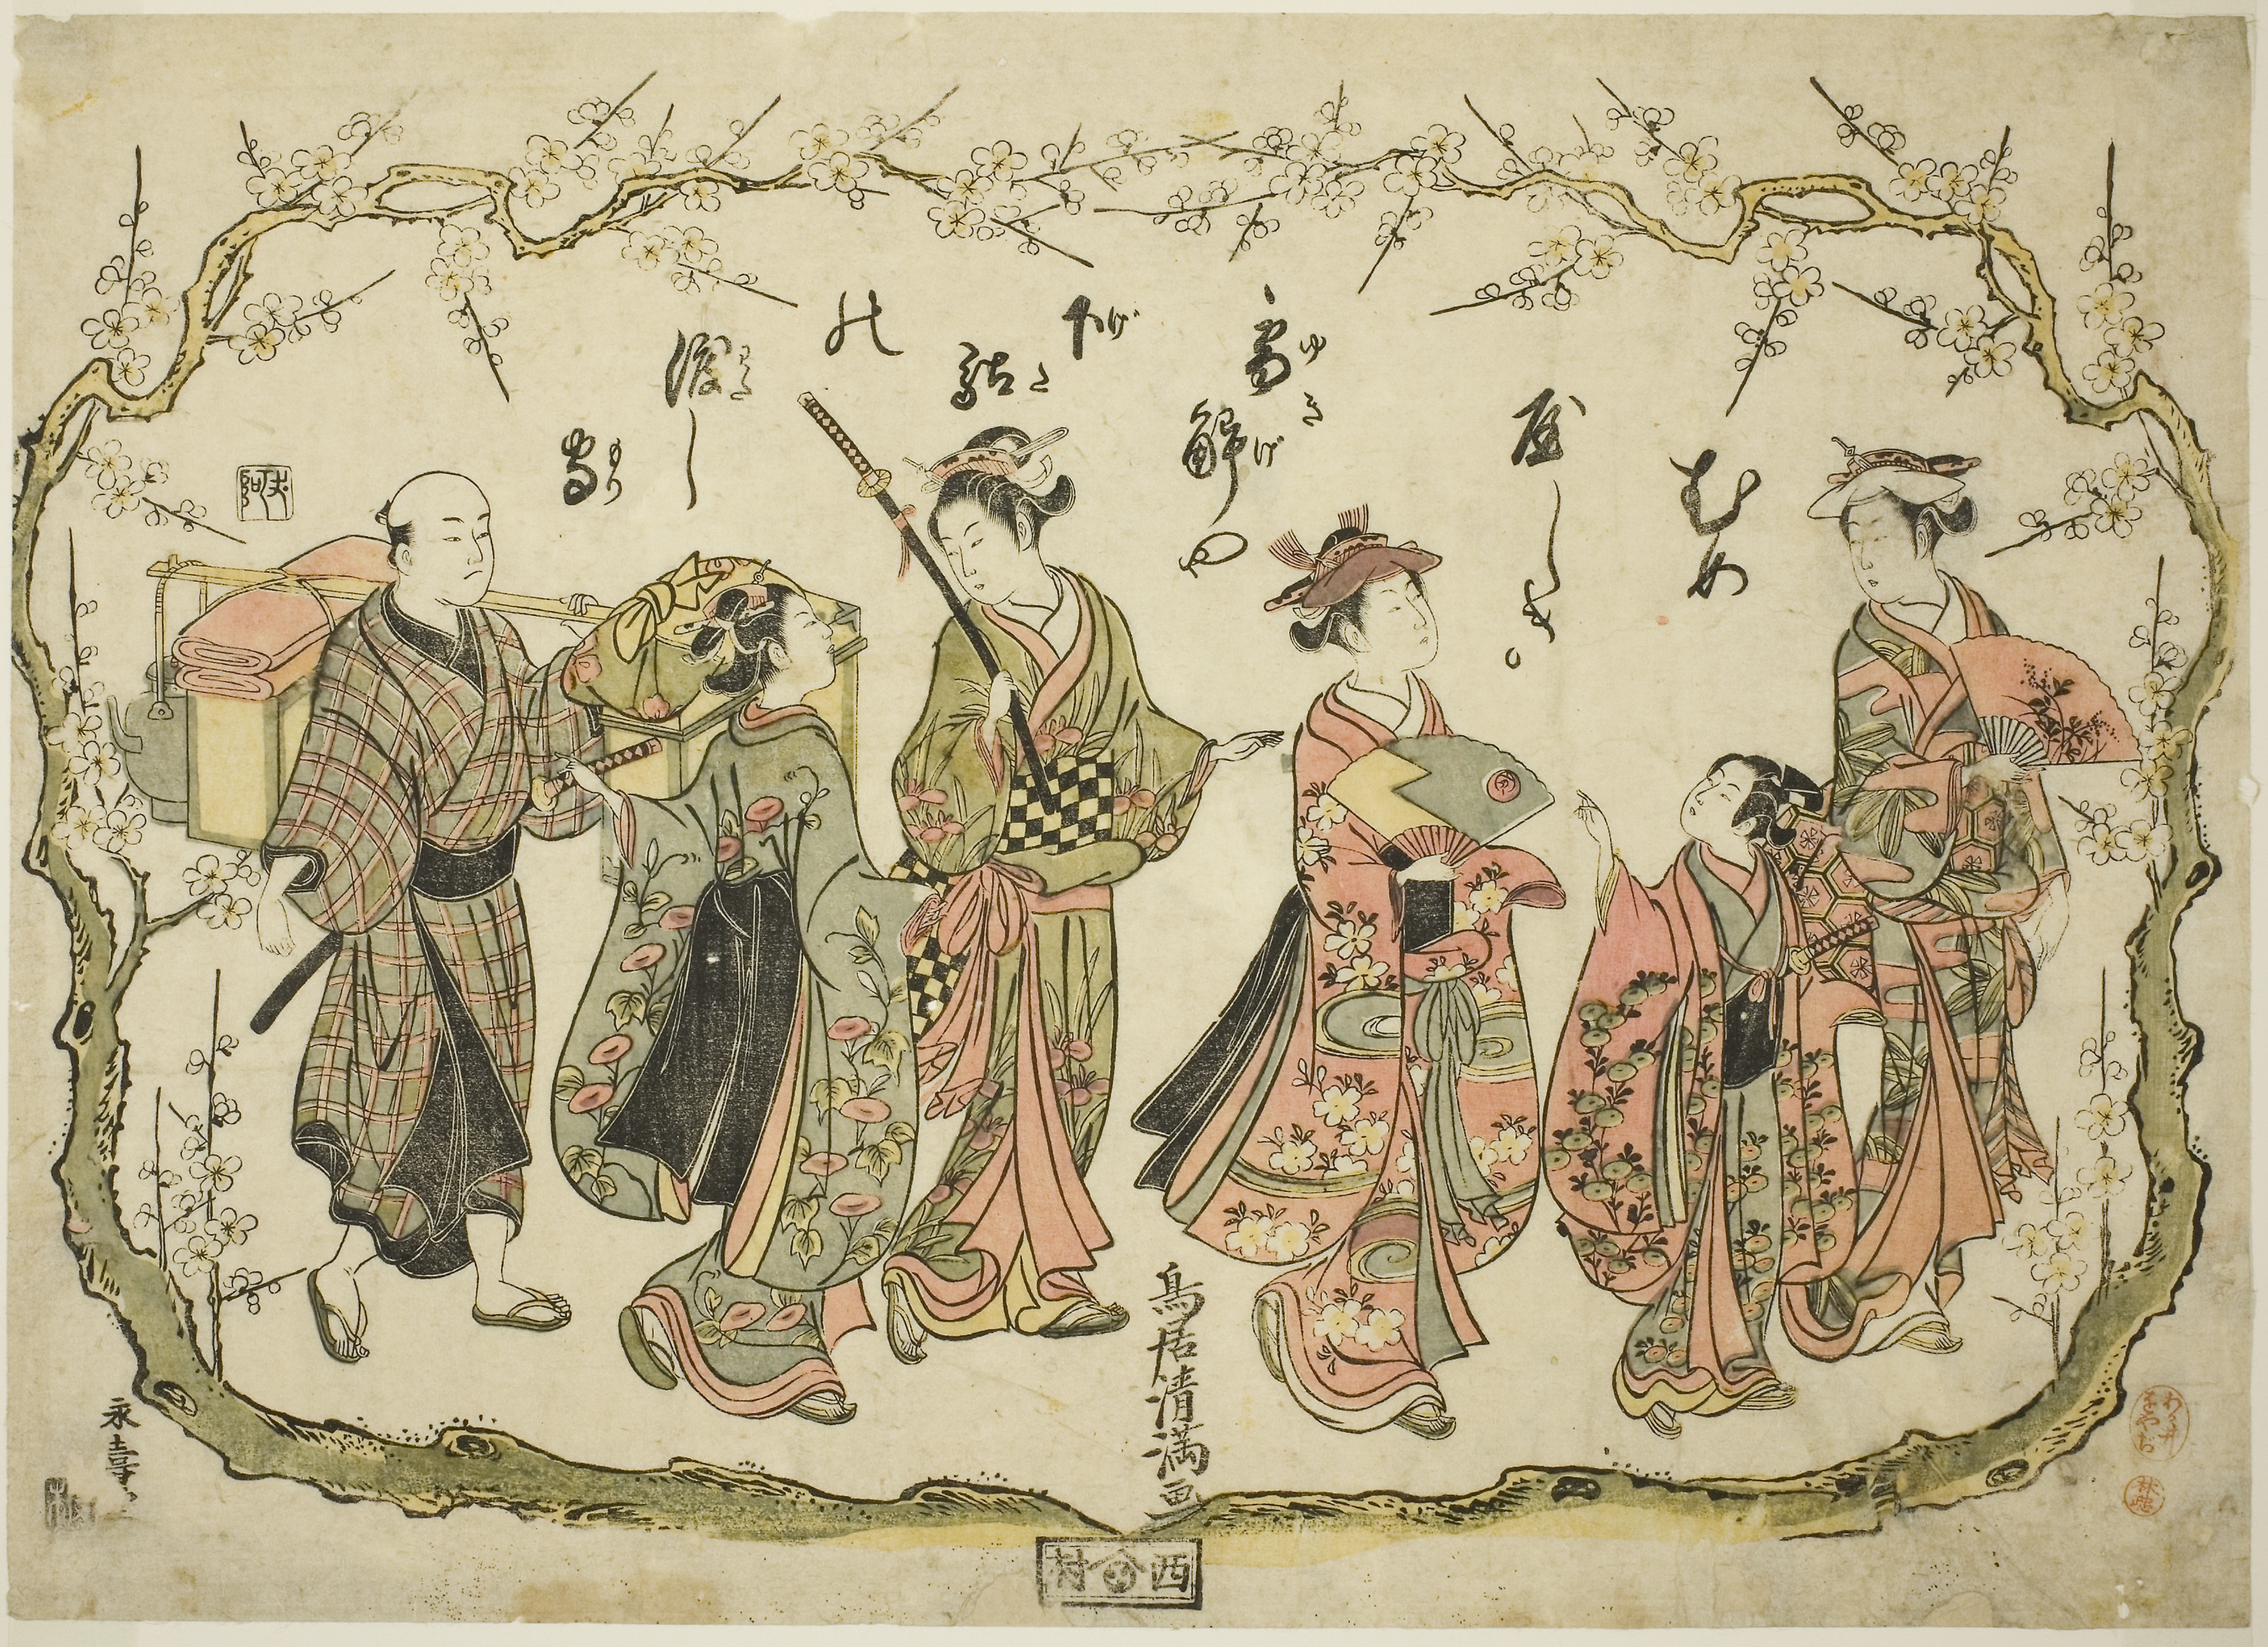
art, illustration, costume design, textile, tapestry, painting, Victorian fashion